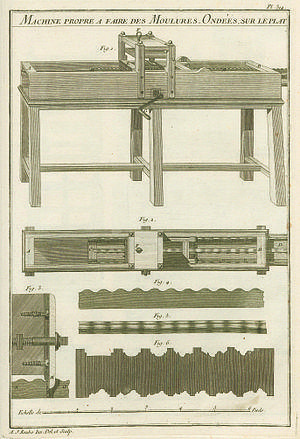
Vol 7 - Section III de la partie III. - André Jacob Roubo, L'Art du Menuisier - Premiere Partie. Machine propre a faire des moulures, ondées, sur le plat, pl. 314.
La menuiserie, art et métier, est l'ensemble des techniques mises en œuvre pour construire des ouvrages de taille relativement petite par la mise en forme et l'assemblage de menues pièces de bois. Ces assemblages se font de largeur, de longueur ou en angle.